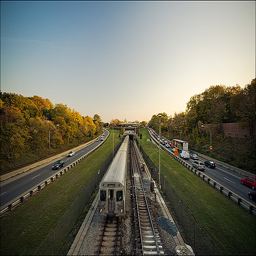
A train goes along the tracks parallel to a highway.
The train travels in between two highway roads.
A highway with train tracks in the middle
A grey train on the railroad tracks in between a busy highway.
A train on the tracks between two roads.